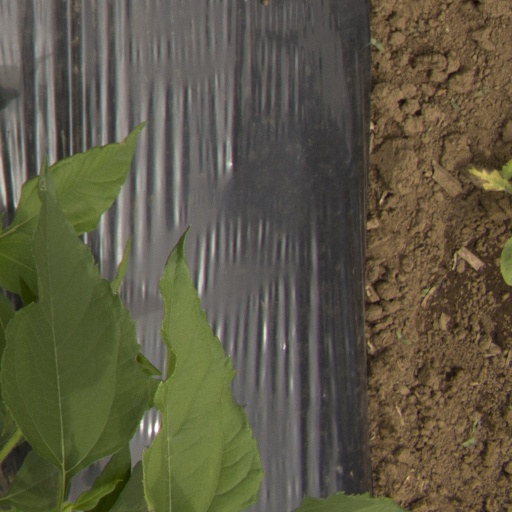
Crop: Jerusalem artichoke